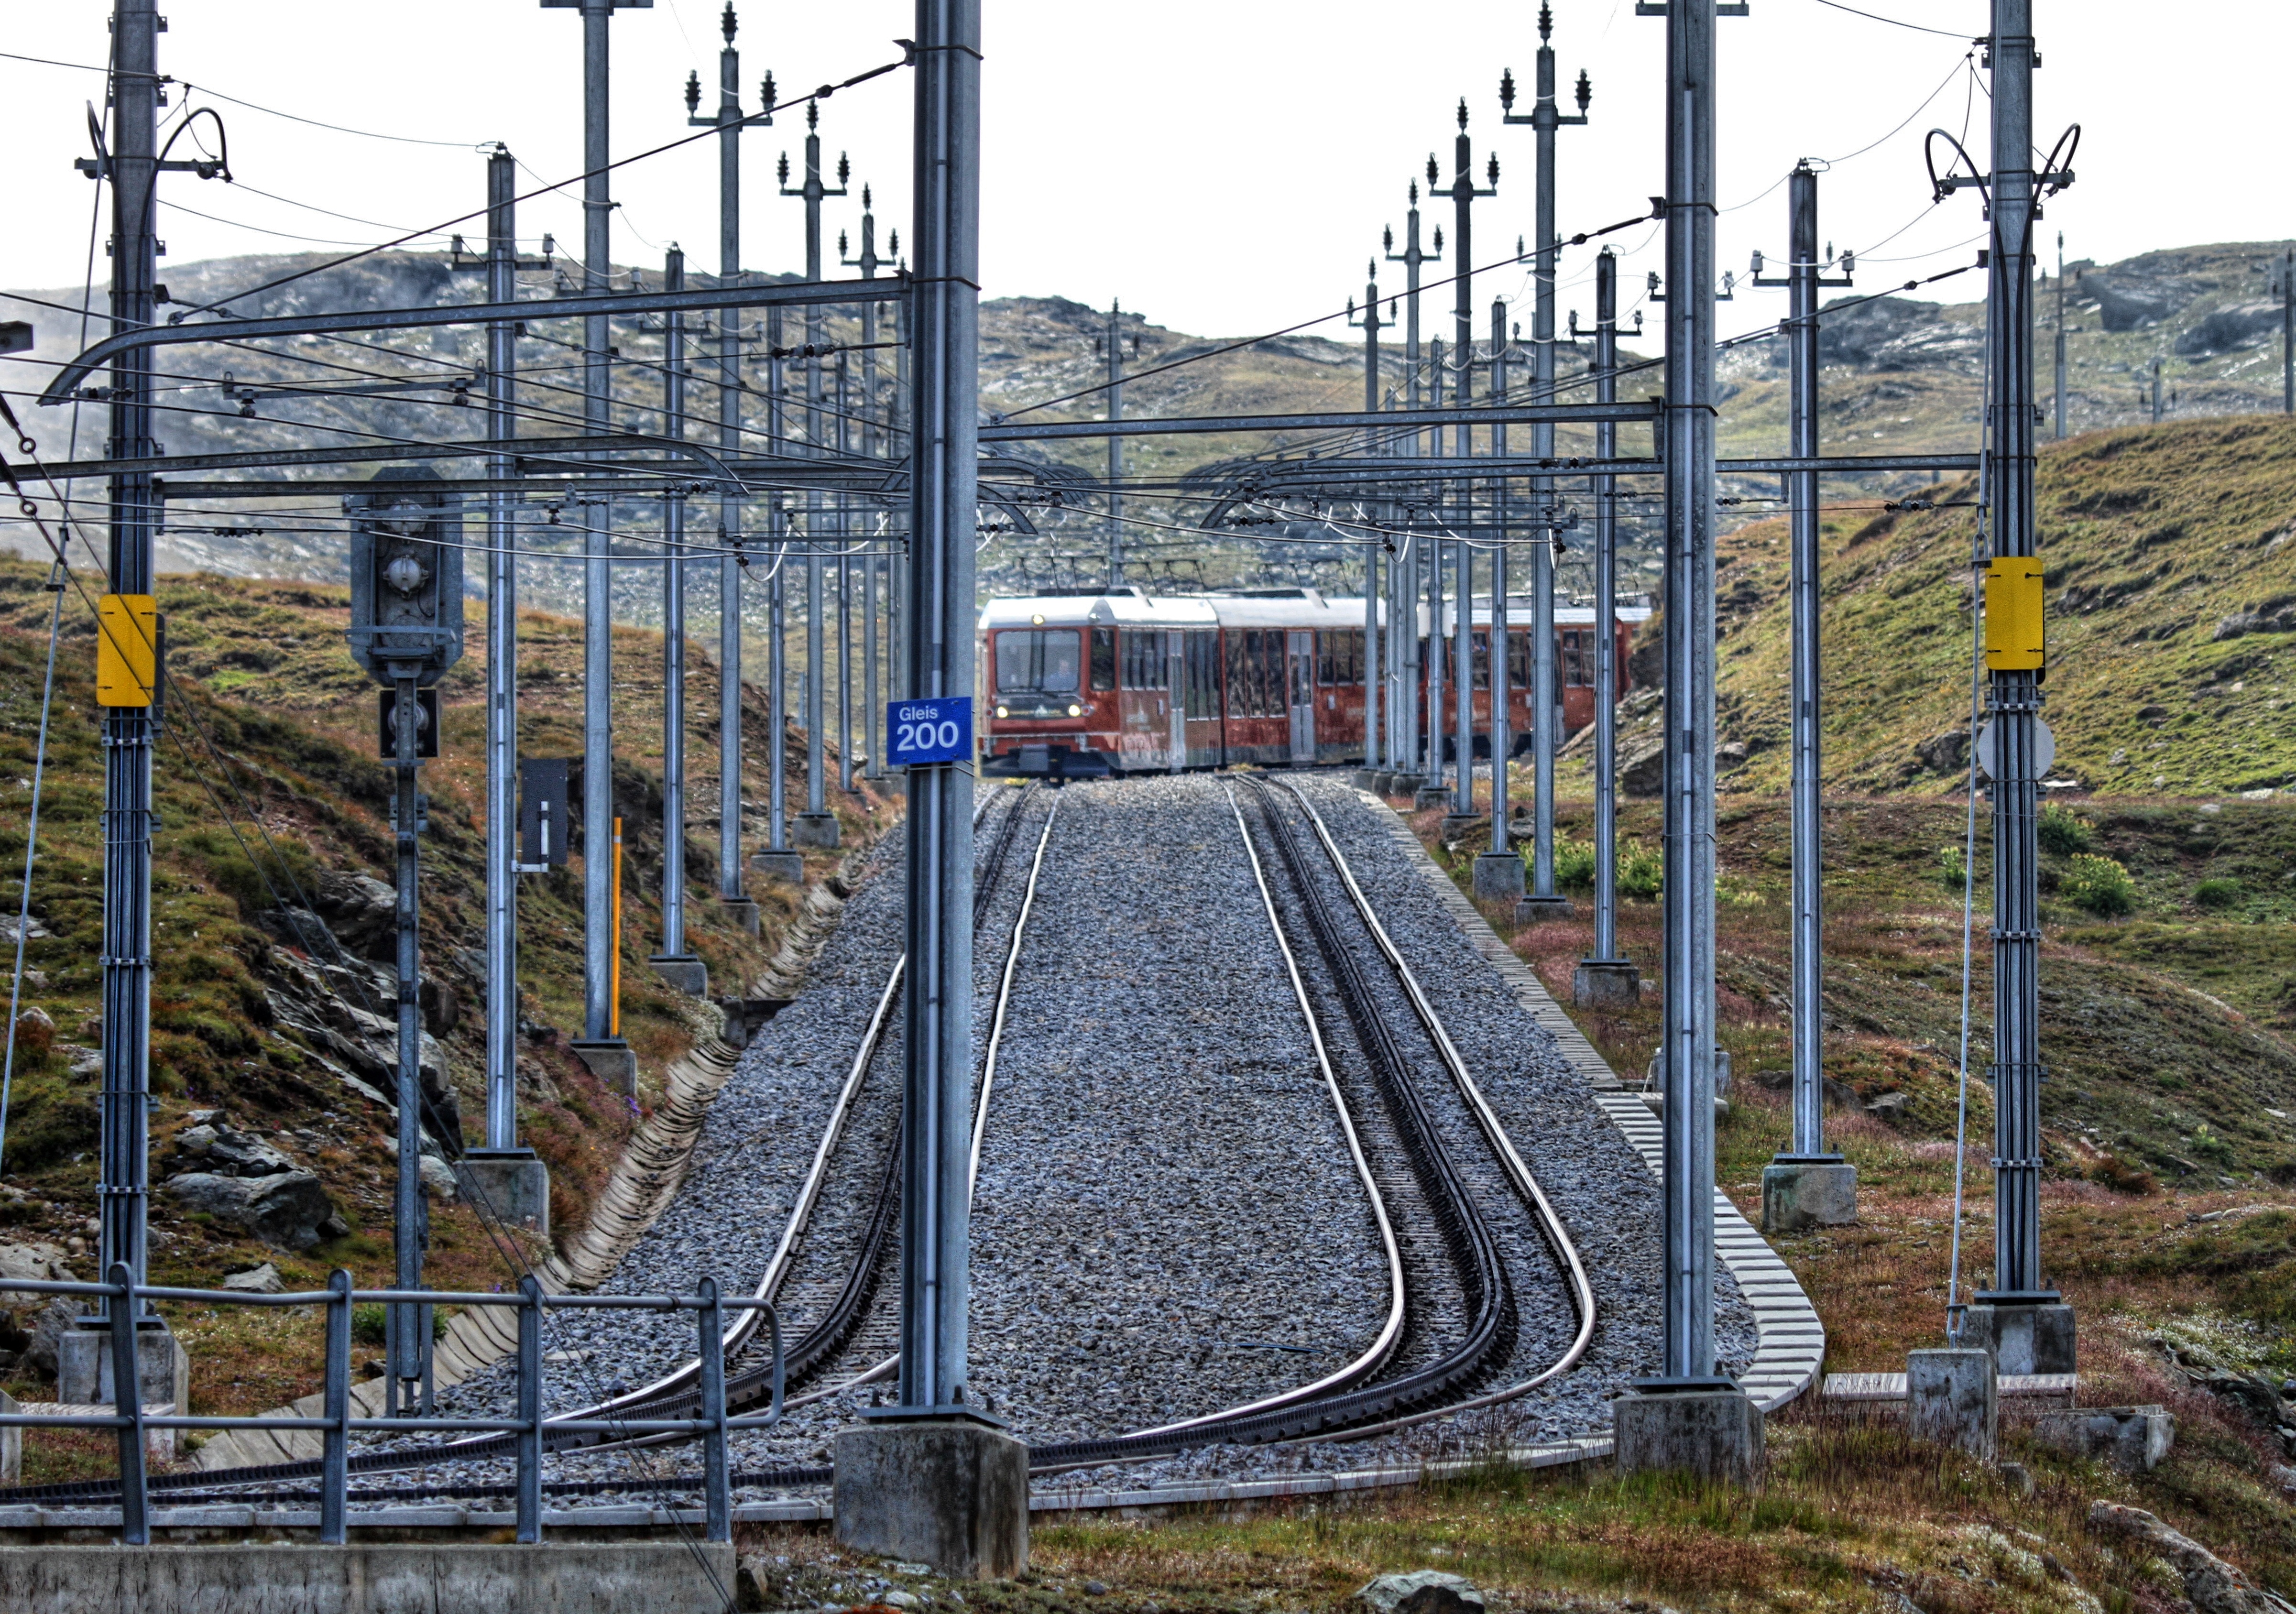
track, traffic, train, travel, transport, vehicle, electricity, public transport, mountains, switzerland, railways, seemed, rail transport, gleise, upper lines, rail traffic, valais, rack railway, mountain railway, zermatt, gornergrat, matterhorn, rolling stock